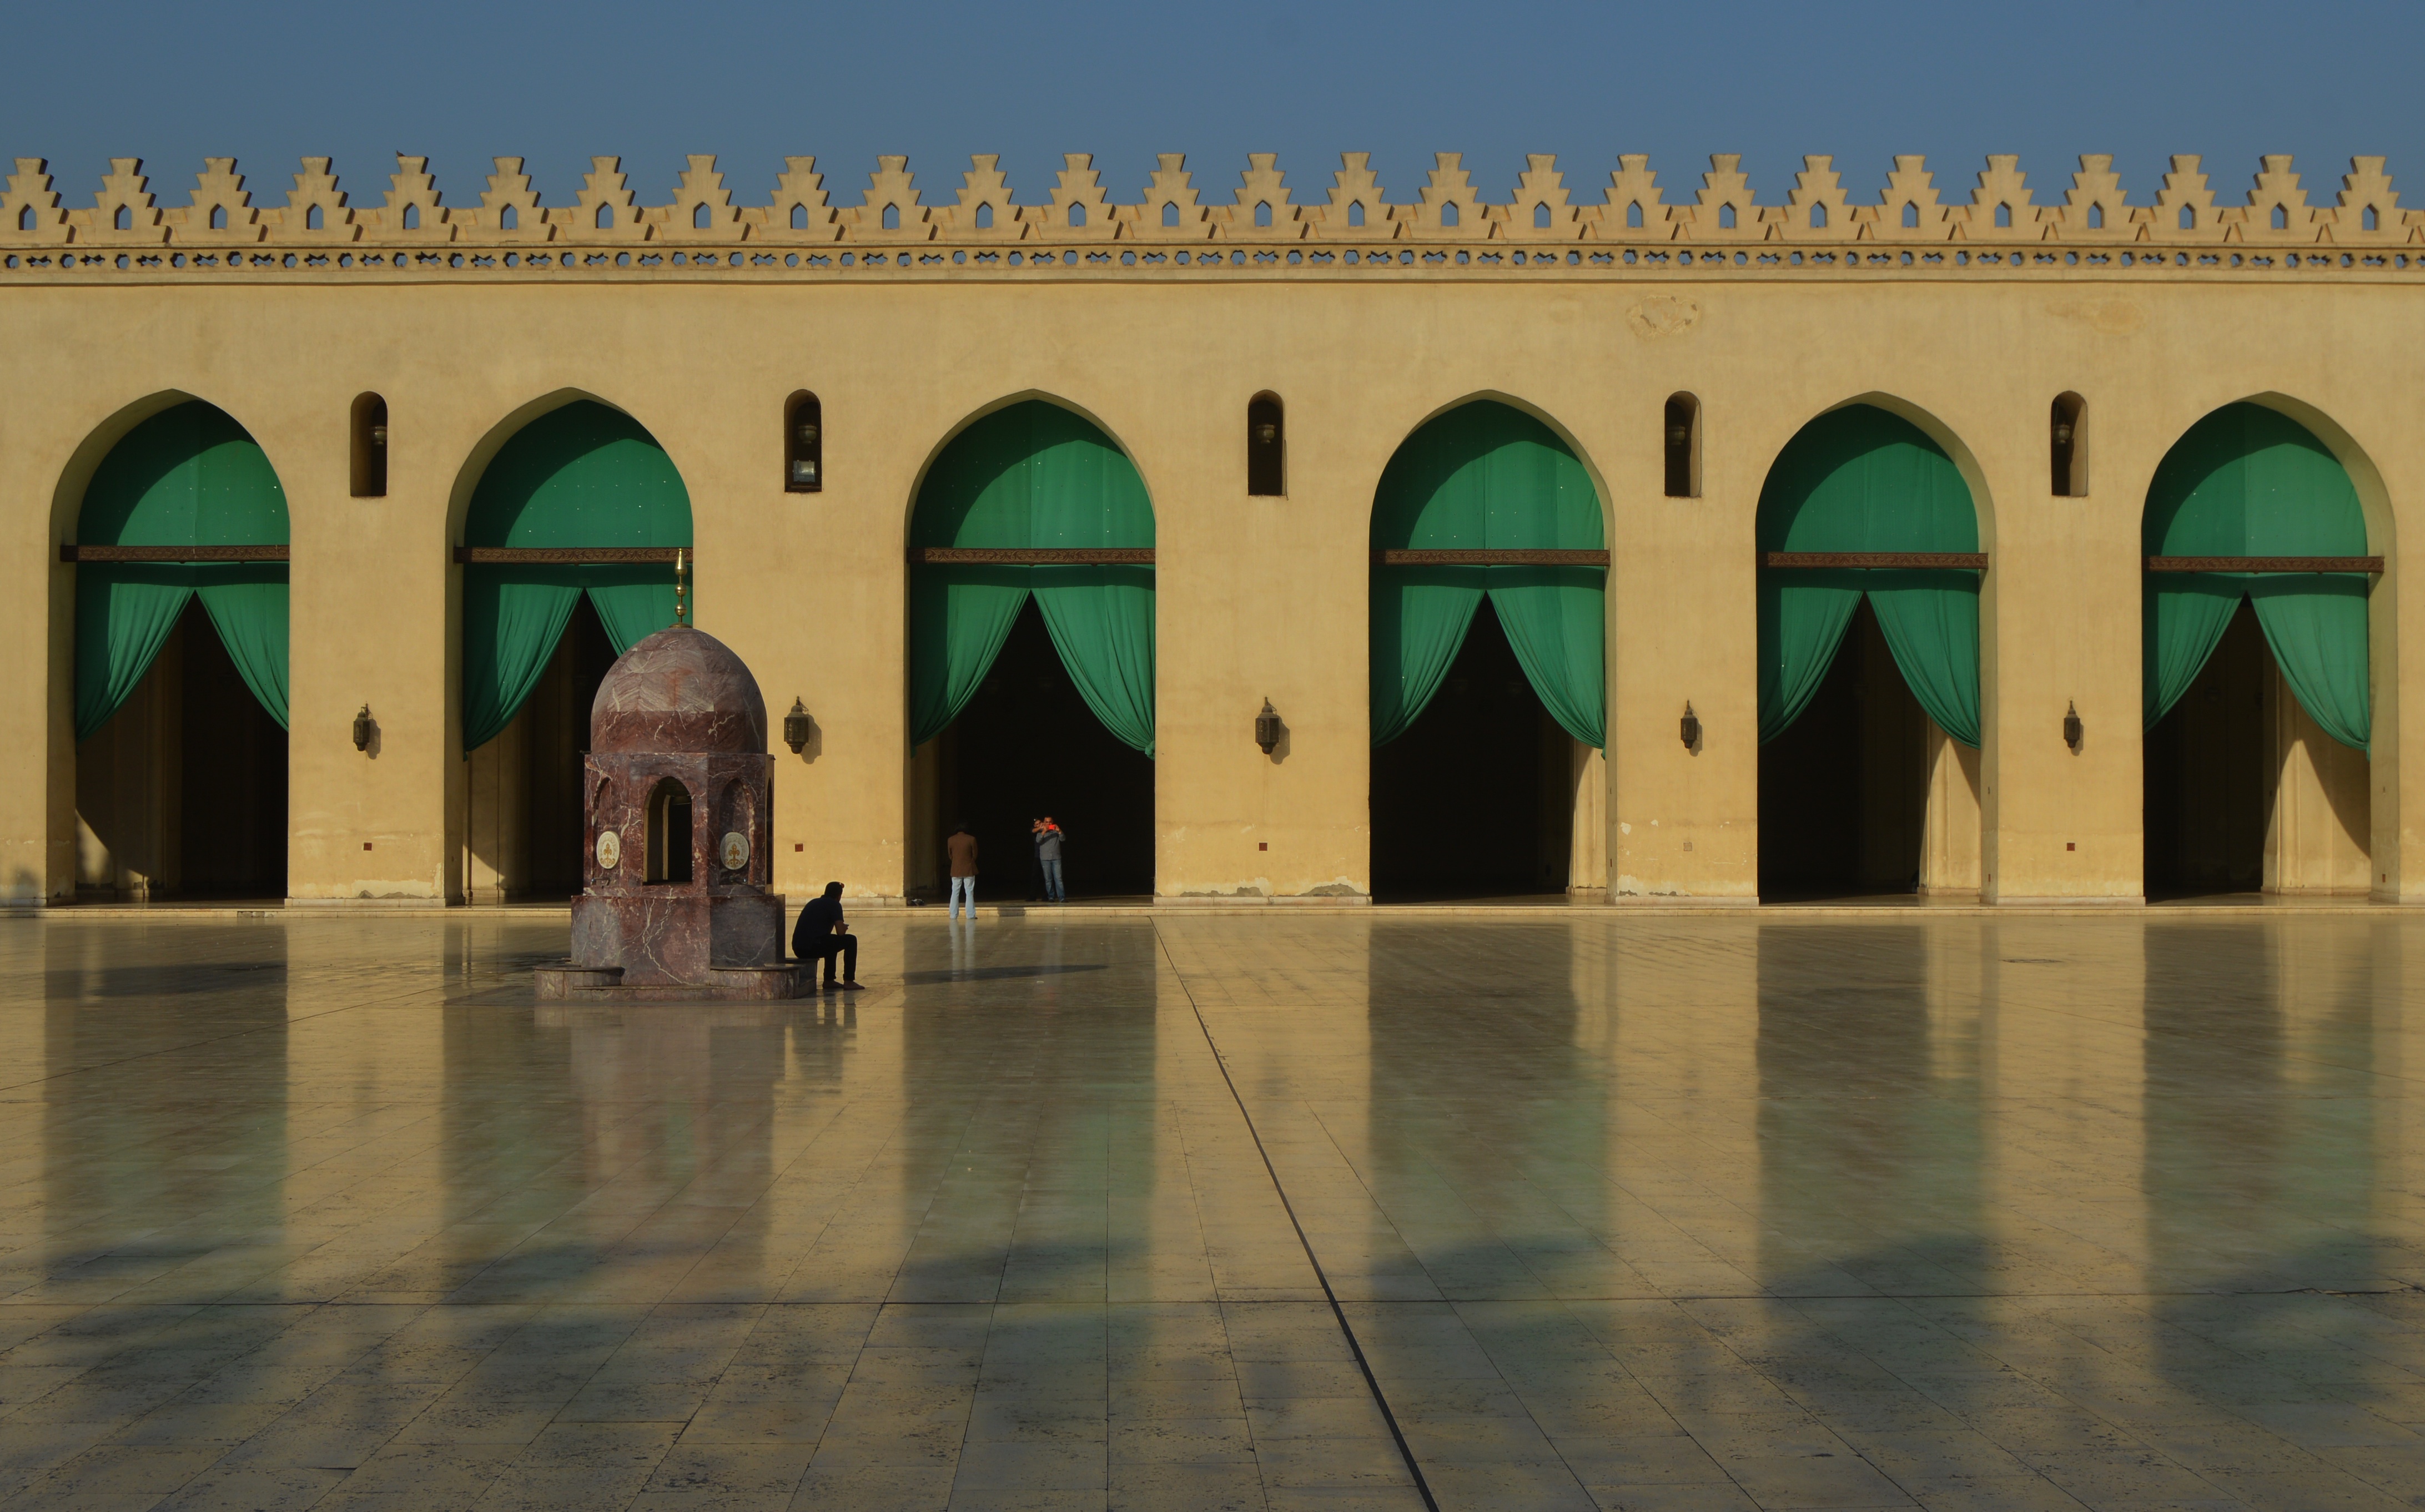
architecture, arch, landmark, place of worship, temple, symmetry, mosque, tourist attraction, ancient history